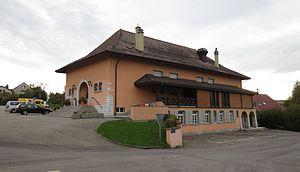
La grande salle de Carrouge, qui accueille le cinéma du Jorat, dans le canton de Vaud, en Suisse
Carrouge est une localité et une ancienne commune suisse du canton de Vaud, située dans le district de Lavaux-Oron.